Ladislaus Kanizsai

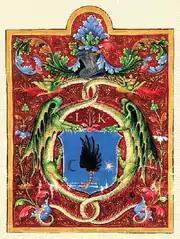
Coat of arms of Kanizsai family.

Ladislaus Kanizsai (died 1477/78), was a military commander and officer of state in the Kingdom of Hungary in the 15th century.